Peggy Guido

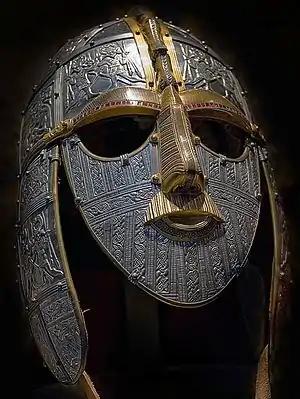
Sutton Hoo Helmet Reconstructed

Guido began her archaeological career by working on the Early Iron Age. She began by writing up the rescue excavation of an Early Iron Age site at Southcote (Berkshire), which appeared in the "Proceedings of the Prehistoric Society" in 1937, and publishing the pottery from Iron Age Theale the following year. In 1938–39, she worked on The Prehistoric Society's first research excavation at the Early Iron Age type-site of Little Woodbury (Wiltshire). She worked here with Gerhard Bersu, who seems to have been as great an influence on Guido as the Wheelers. In 1939, Guido published a further Early Iron Age site at Langton Matravers (Dorset), greatly enhancing knowledge of a period that by then had only just begun to be elucidated.